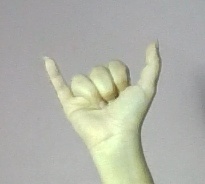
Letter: ya